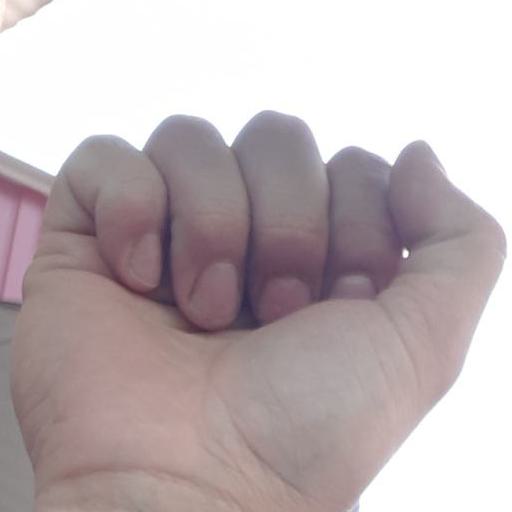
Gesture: fist